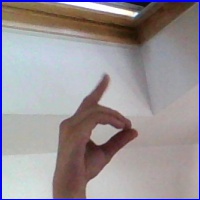
Letra: D